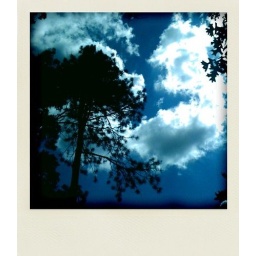
Laying in the grass on a breezy summer day, watching the clouds in the sky...